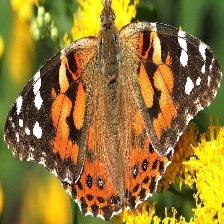
Species: PAINTED LADY
Butterfly family (ImageNet category): admiral